Inland Sea, Gozo

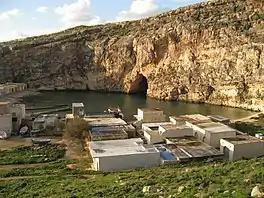
The Inland Sea in 2016

The Inland Sea, sometimes called Qawra in Maltese and also known as Dwejra, is a lagoon of seawater on the island of Gozo linked to the Mediterranean Sea through an opening formed by a narrow natural arch.